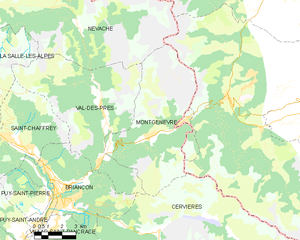
Carte des communes françaises: Montgenèvre
Montgenèvre est une commune française située entre la vallée de la Clarée et le val de Suse, dans le département des Hautes-Alpes en région Provence-Alpes-Côte d'Azur. La station, ayant fêté ses 110 ans au cours de l'hiver 2017, est la doyenne des stations de ski françaises.